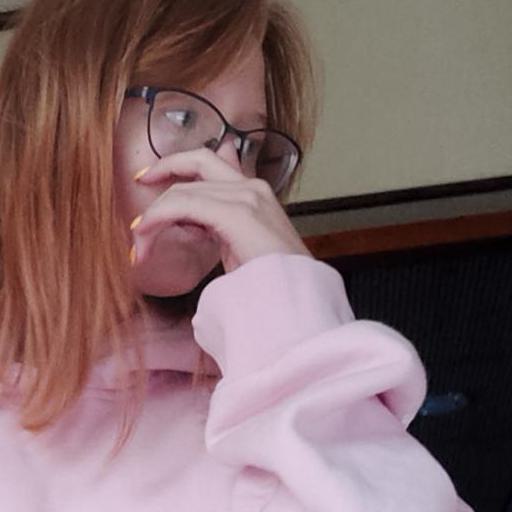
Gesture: no_gesture